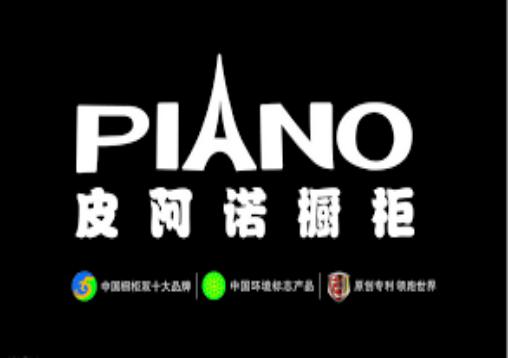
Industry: Necessities